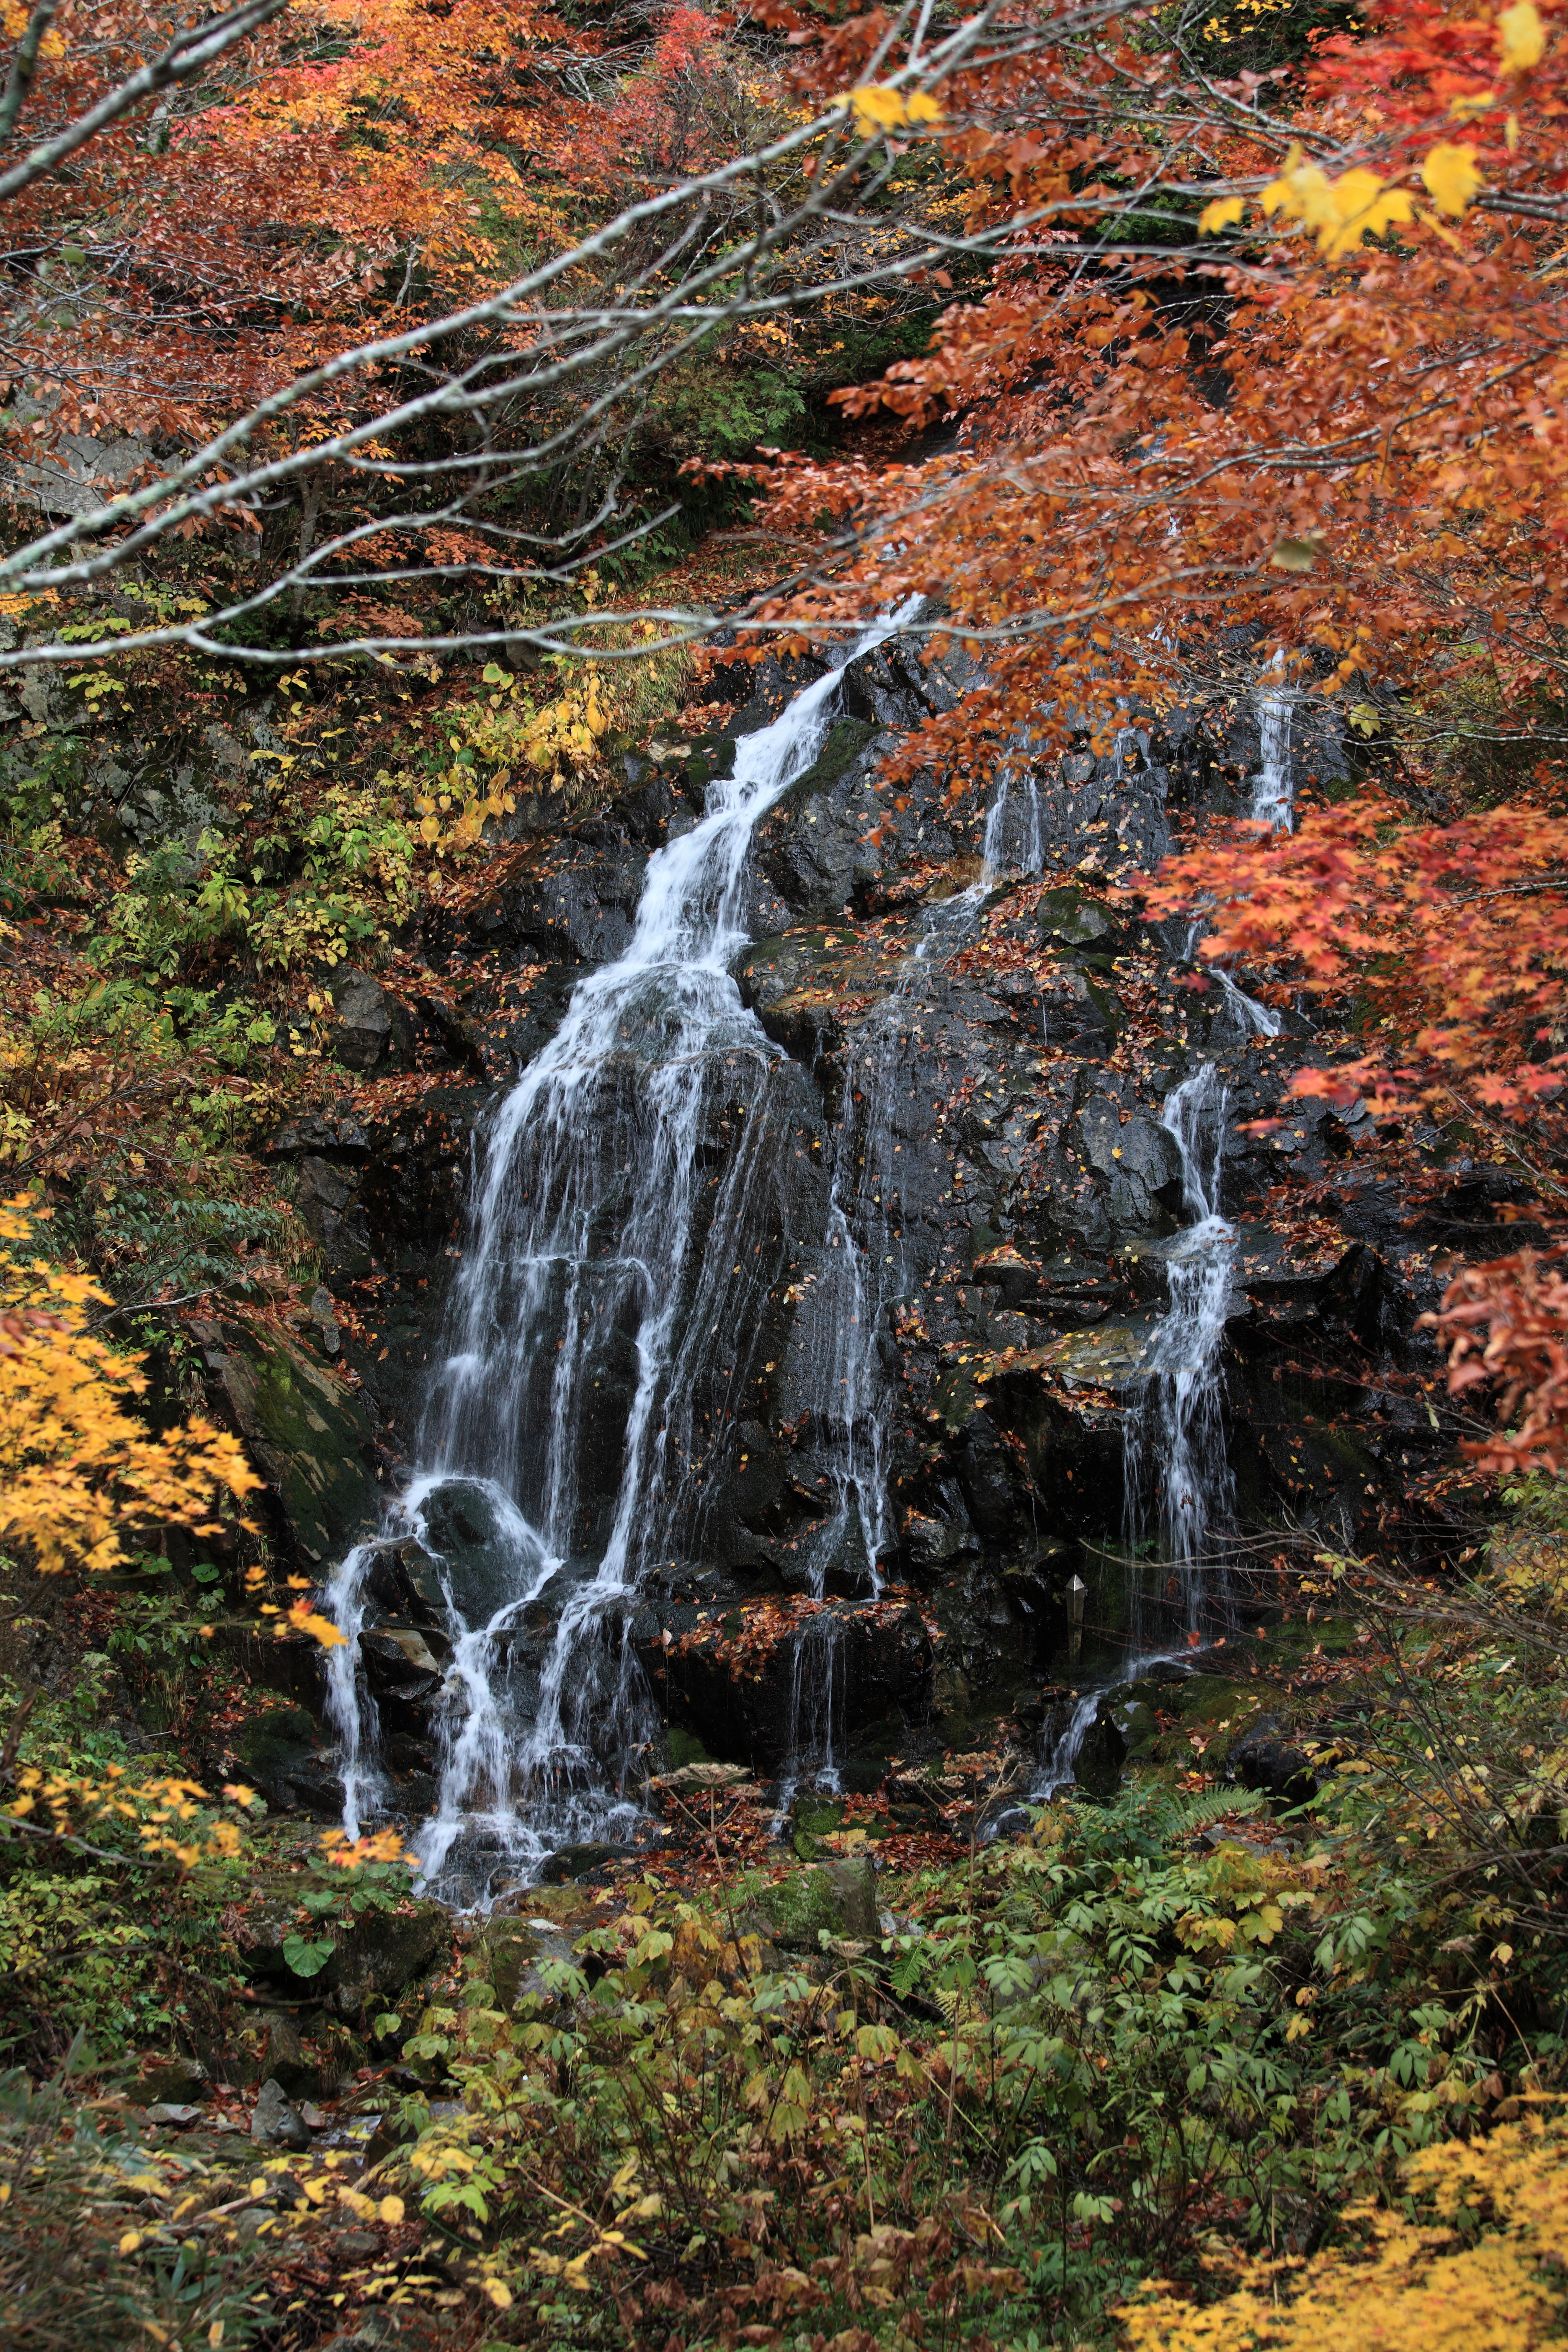
tree, water, nature, forest, waterfall, wilderness, leaf, stream, reflection, high, autumn, season, body of water, 5d, hires, woodland, habitat, markii, water feature, hi, res, resolution, natural environment